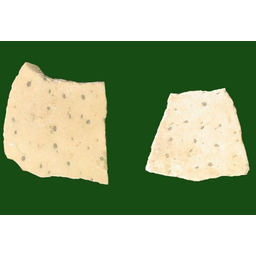
Label: eggshells